Trimeric autotransporter adhesin

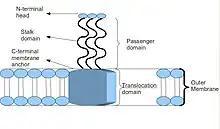
Schematic diagram of the basic Trimeric Autotransporter Adhesin structure

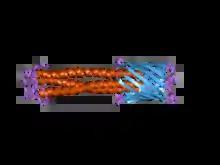
The C-terminal membrane anchor domain can clearly be seen on the right in blue. The stalk domain can be seen in red.

In molecular biology, trimeric autotransporter adhesins (TAAs), are proteins found on the outer membrane of Gram-negative bacteria. Bacteria use TAAs in order to infect their host cells via a process called cell adhesion. TAAs also go by another name, oligomeric coiled-coil adhesins, which is shortened to OCAs. In essence, they are virulence factors, factors that make the bacteria harmful and infective to the host organism.